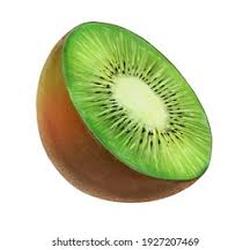
Label: Kiwi